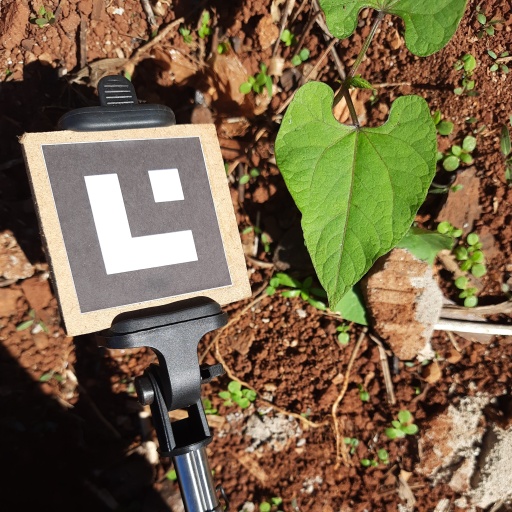
Observations: flat surface, no eating holes, under sunlight